My Blueberry Nights

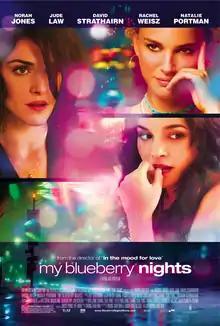
Theatrical release poster

My Blueberry Nights is a 2007 romantic drama film directed by Wong Kar-wai, his first feature in English. The screenplay by Wong and Lawrence Block is based on a Chinese-language short film written and directed by Wong. "My Blueberry Nights" stars Norah Jones (in her acting debut), Jude Law, David Strathairn, Rachel Weisz, and Natalie Portman.